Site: brandenburg
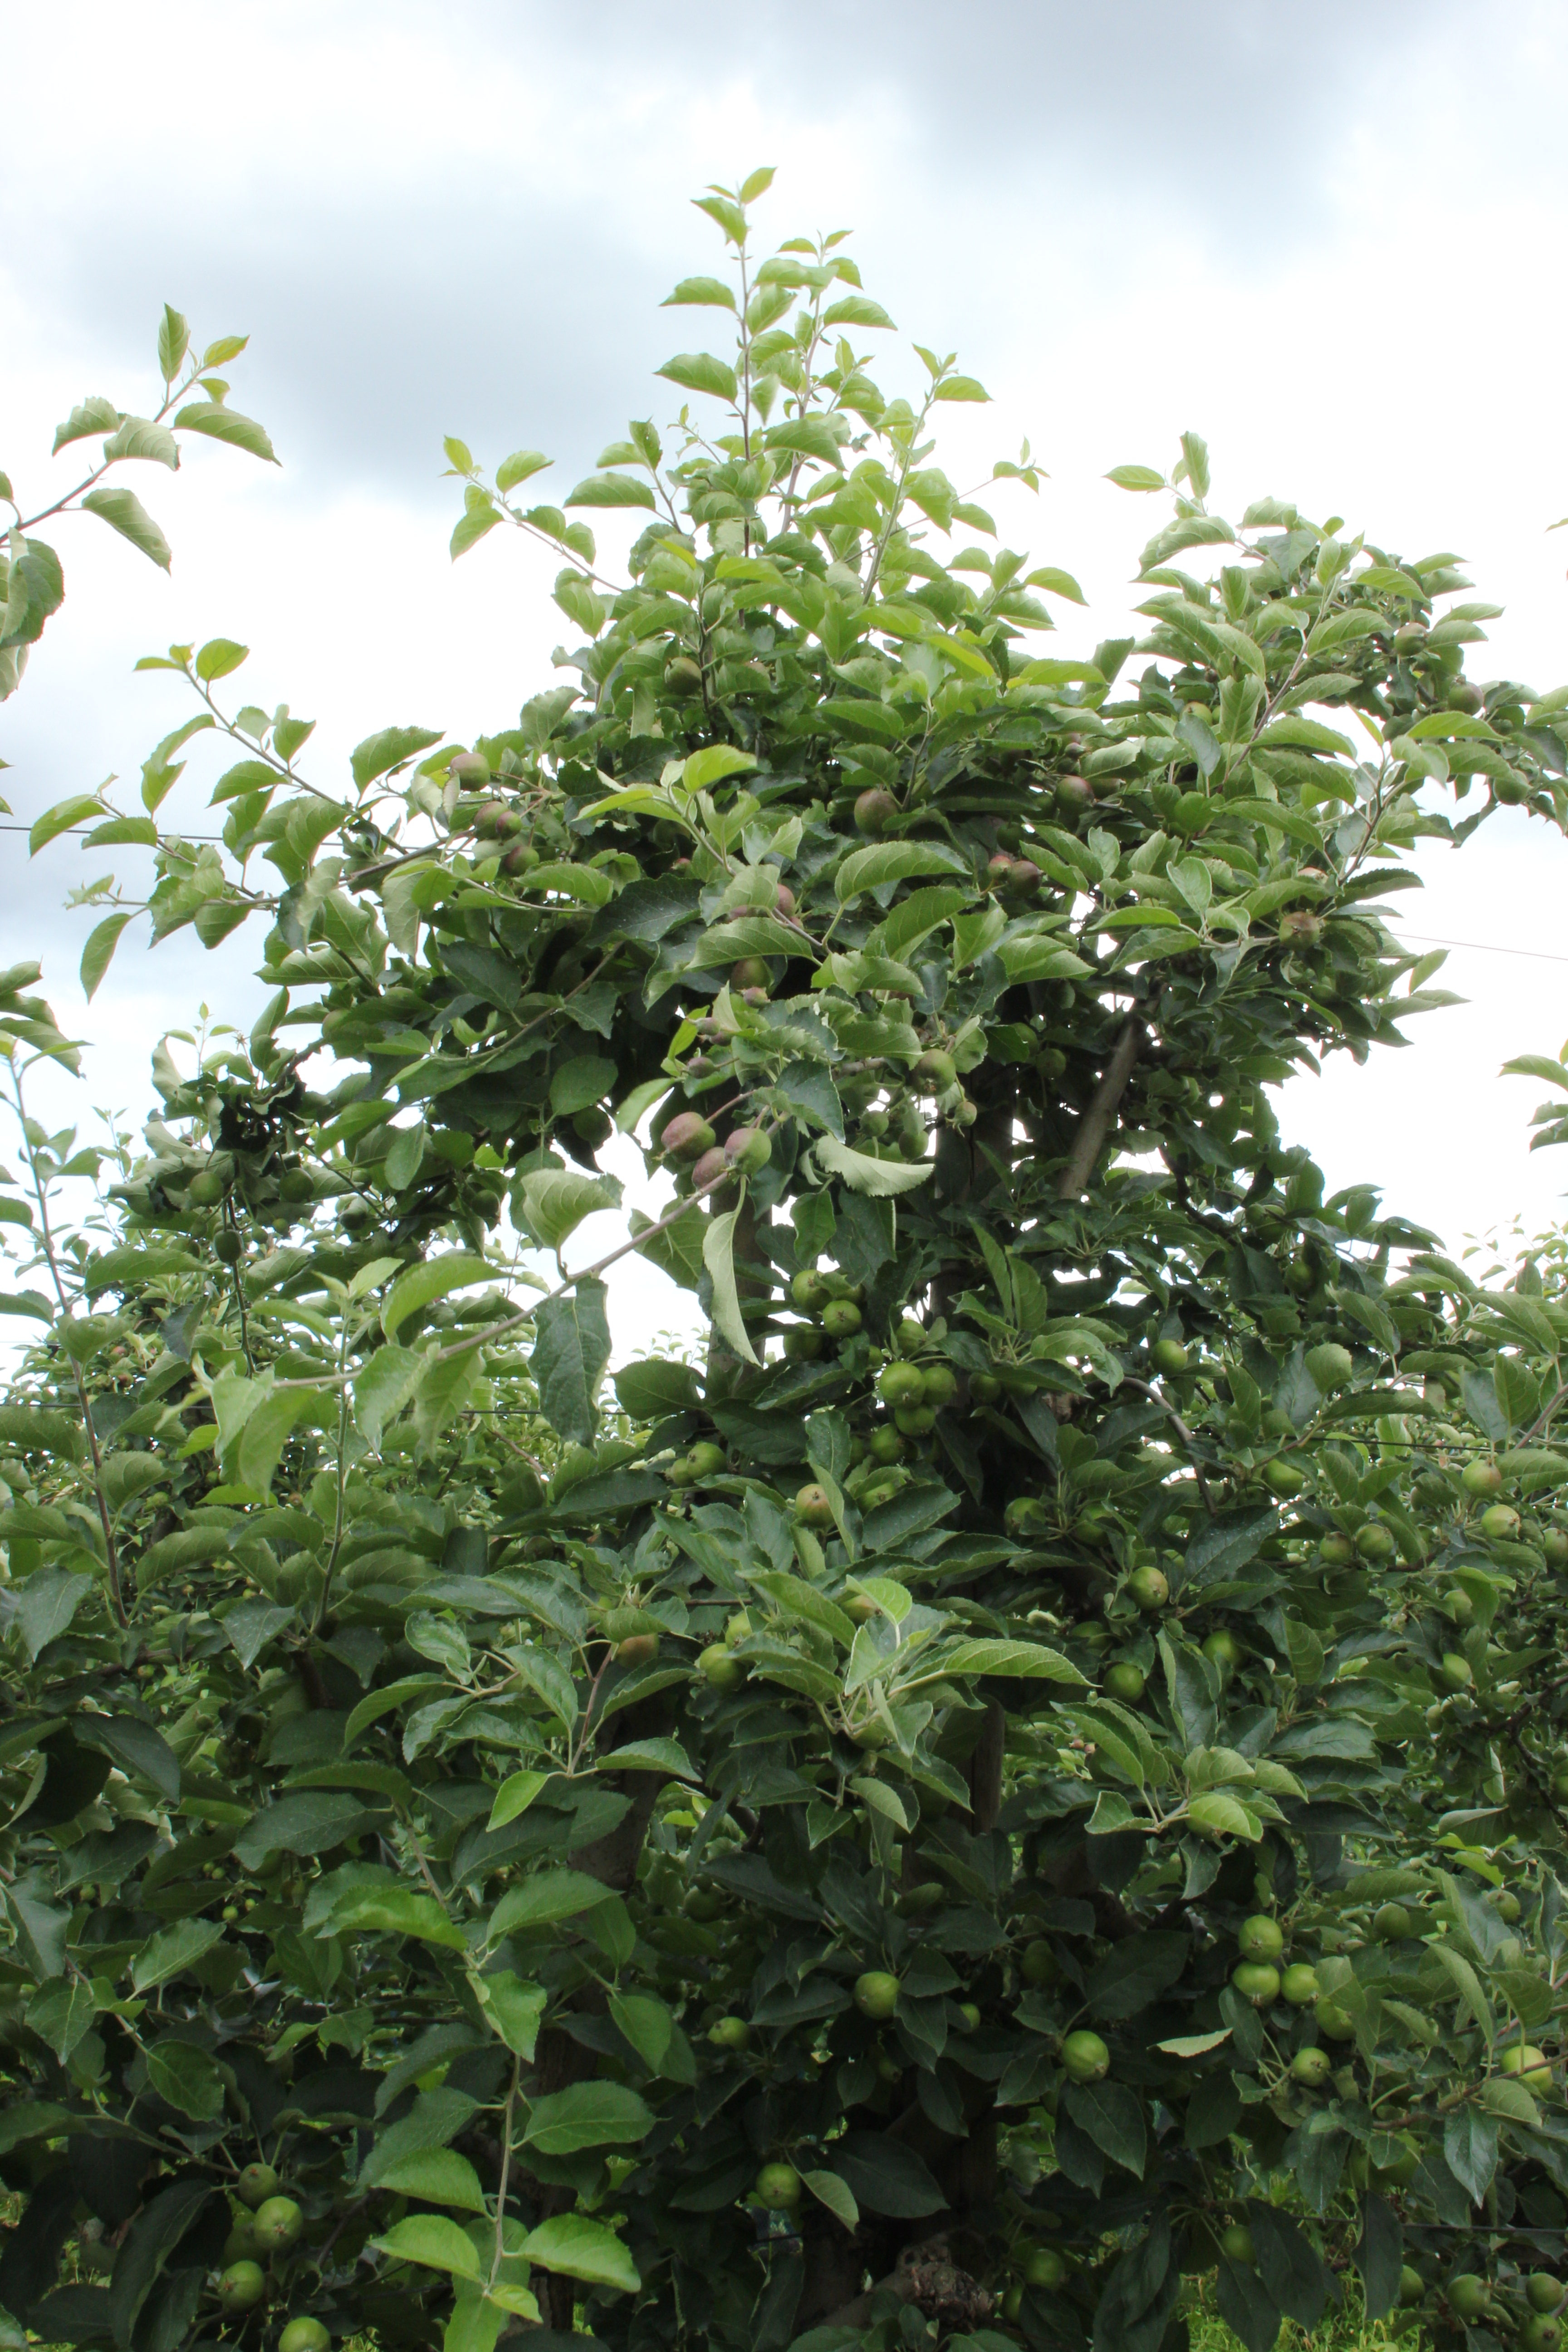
Growth stage (BBCH 73): Development of fruit